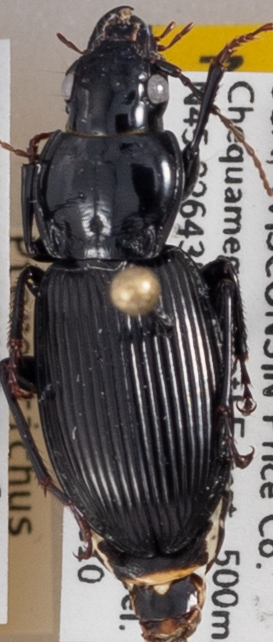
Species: Pterostichus novus
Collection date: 2021-08-10
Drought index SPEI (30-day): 1.19
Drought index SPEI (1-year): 0.212
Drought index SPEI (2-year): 1.546